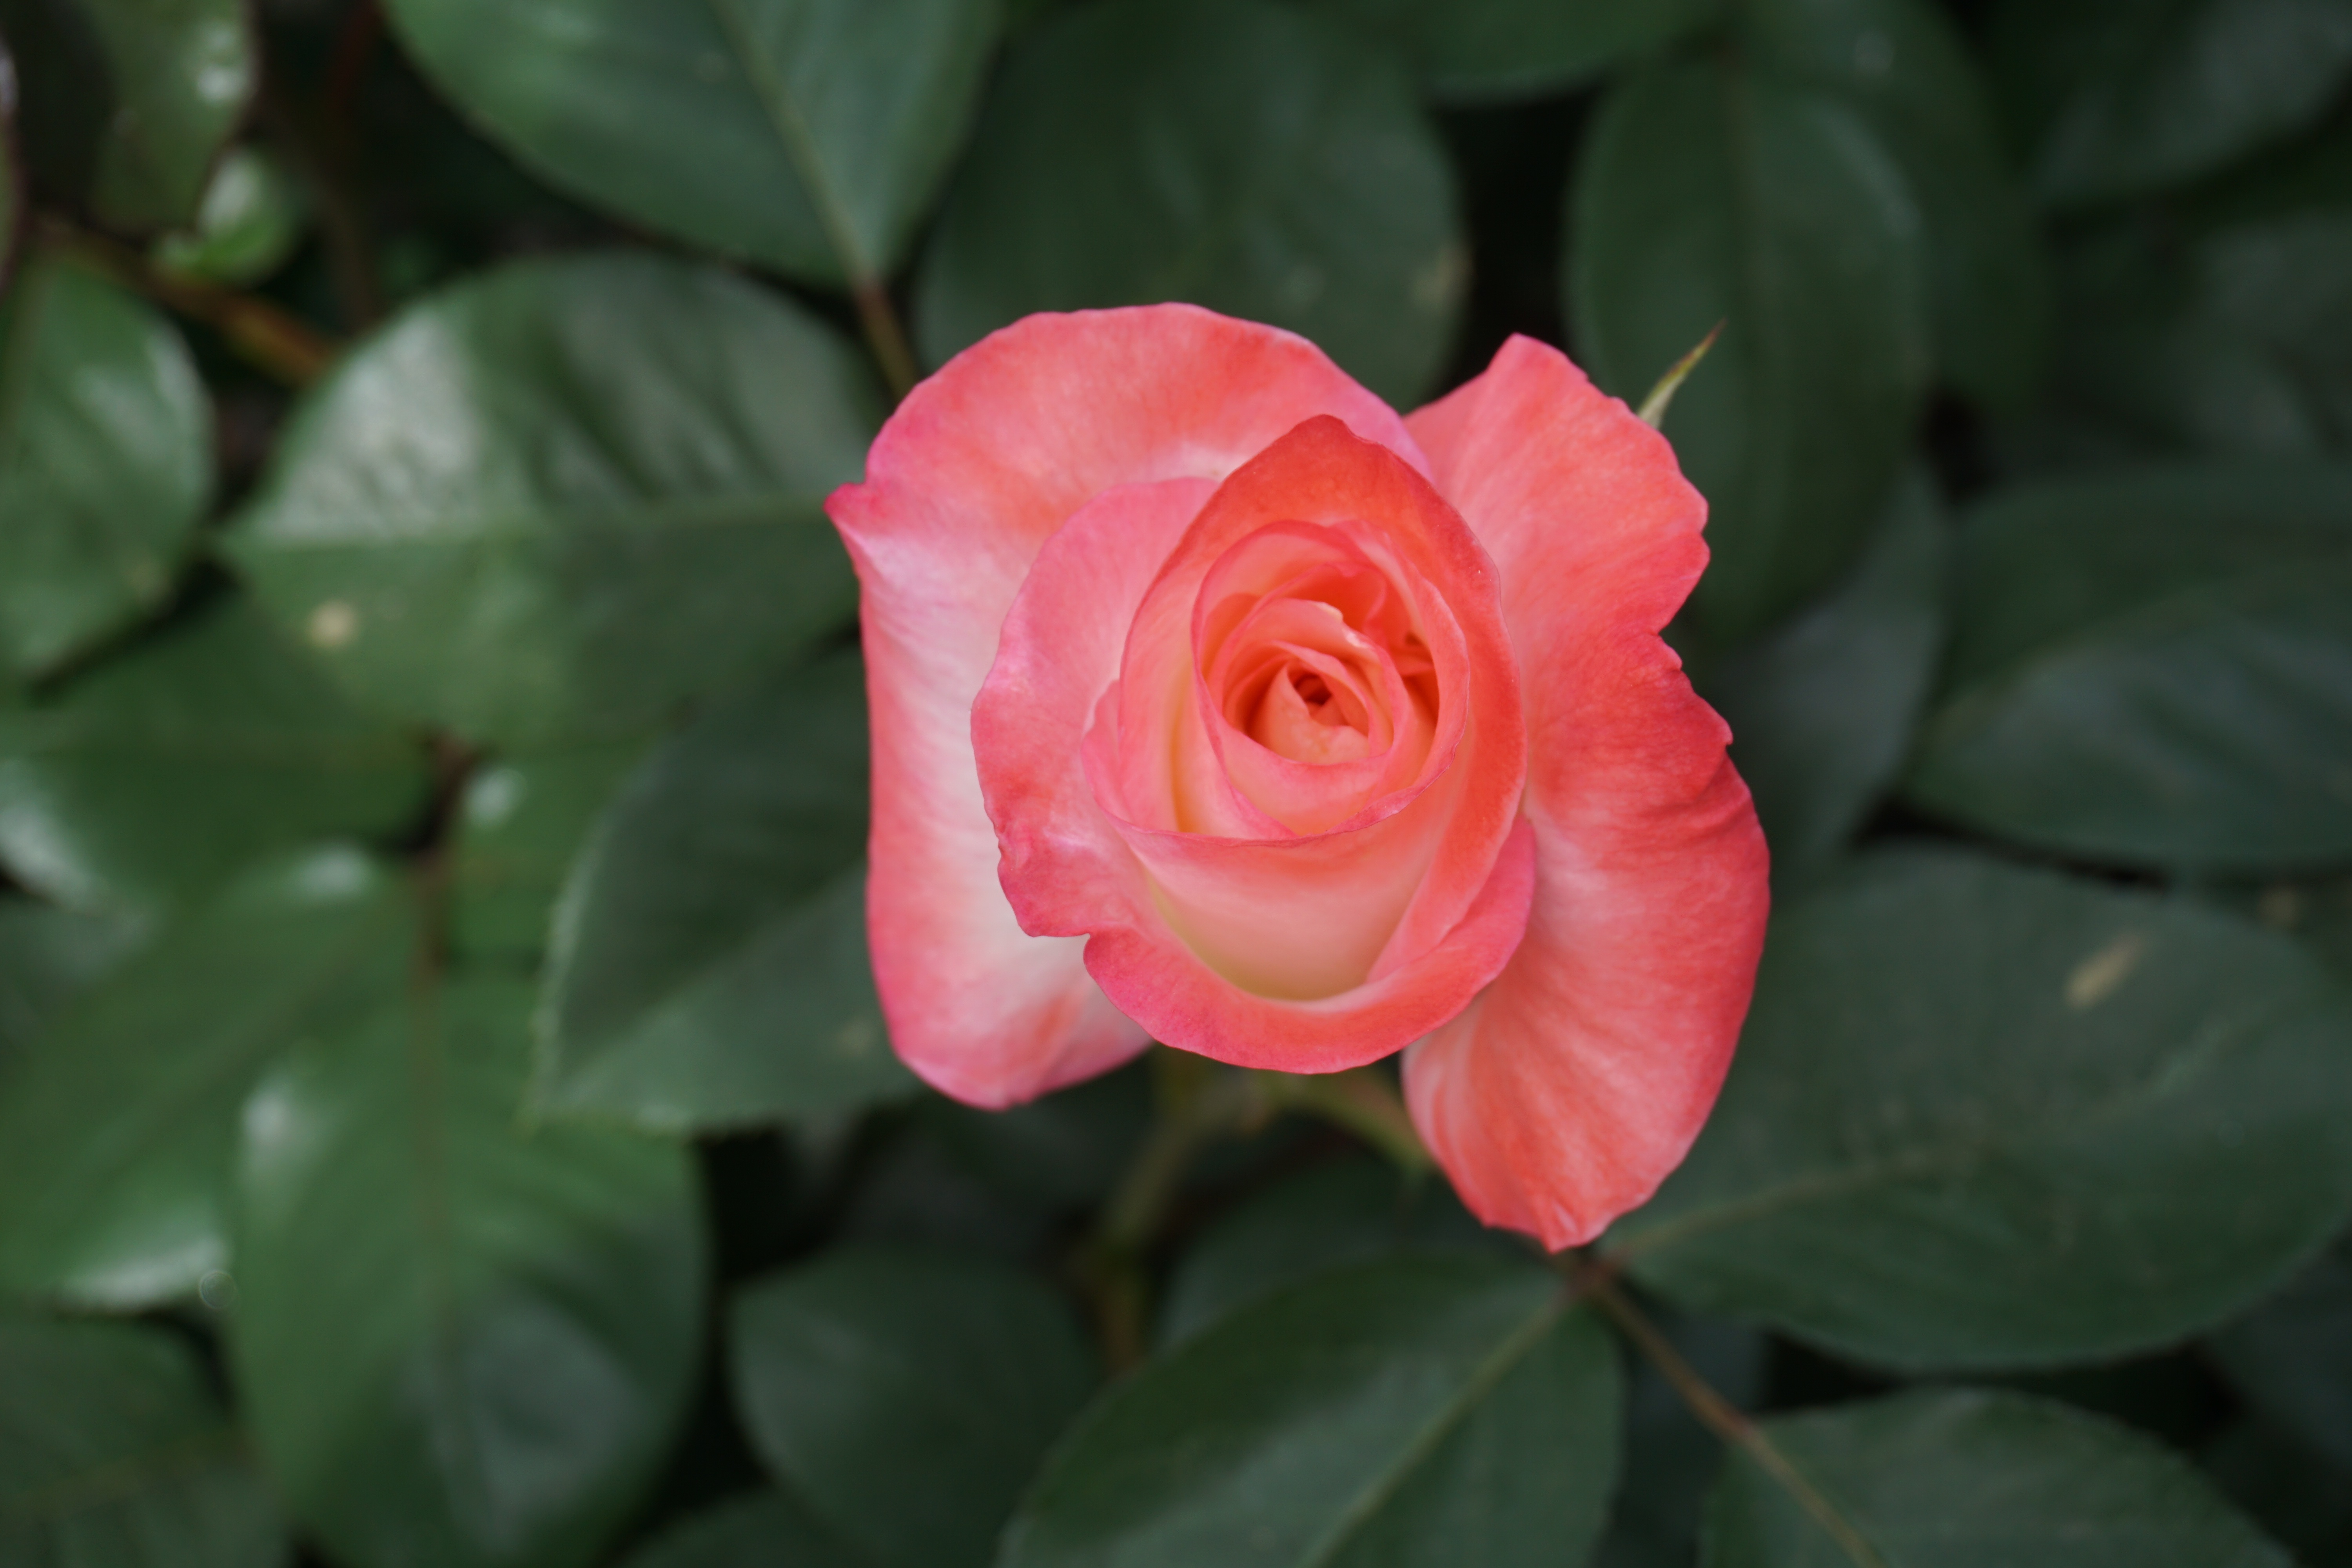
blossom, plant, flower, petal, foliage, rose, garden, flora, coral, greenery, leaves, shrub, floribunda, flowering plant, garden roses, rose family, land plant, camellia sasanqua, japanese camellia